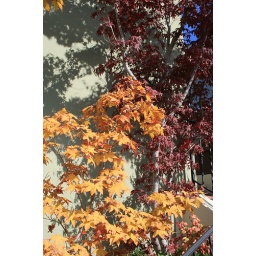
Two forms of Japanese Maple against house wall